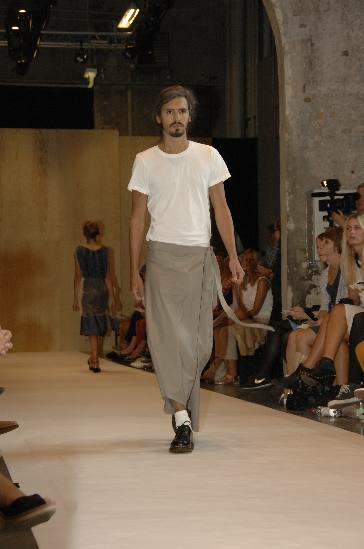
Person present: Yes